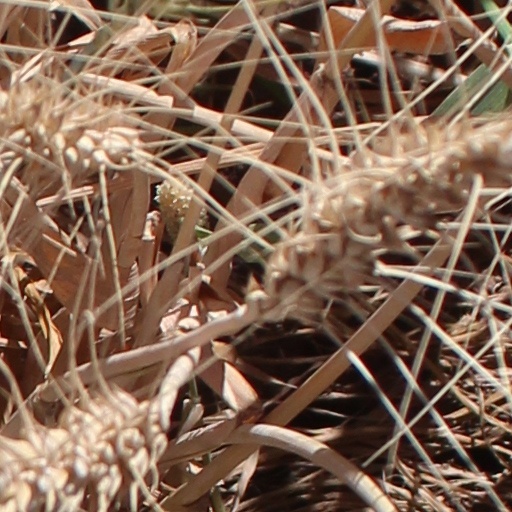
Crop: wheat